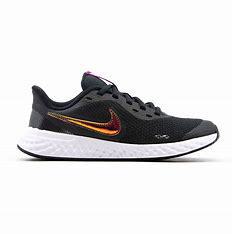
Brand: Nike
Model: Revolution 5